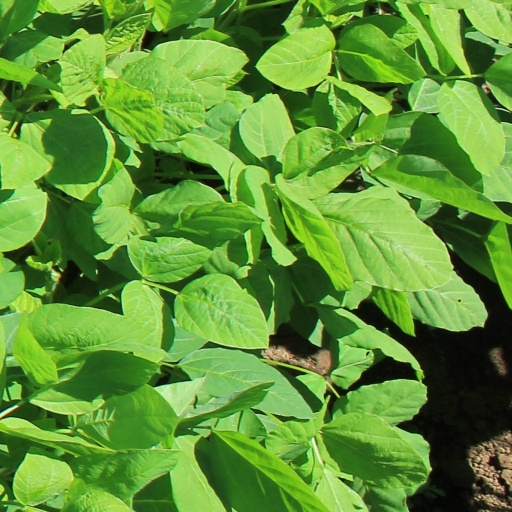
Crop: soybean